Compression of genomic sequencing data

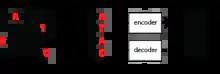
Figure 1: The principal steps of a workflow for compressing genomic re-sequencing data: (1) processing of the original sequencing data (e.g., reducing the original dataset to only variations relative to a specified reference sequence; (2) Encoding the processed data into binary form; and (3) decoding the data back to text form.

With the availability of a reference template, only differences (e.g., single nucleotide substitutions and insertions/deletions) need to be recorded, thereby greatly reducing the amount of information to be stored. The notion of relative compression is obvious especially in genome re-sequencing projects where the aim is to discover variations in individual genomes. The use of a reference single nucleotide polymorphism (SNP) map, such as dbSNP, can be used to further improve the number of variants for storage.